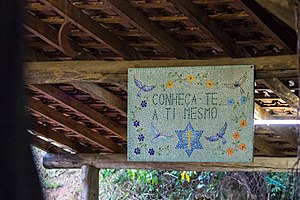
Santo Daime / Ritual
Conheça-te a ti mesmo: Kend dig selv, foto fra Feitio-huset, Céu Sagrado, Brasilien
Kend dig selv
Santo Daime er en synkretistisk religion, der stammer fra Brasilien. Santo Daime blander elementer fra især katolicisme og sydamerikansk shamanisme. Det centrale sakramente i Santo Daimes ceremonier er den rituelle indtagelse af ayahuasca - i Santo Daimes kontekst kaldet Daime.